Tournament of Minds

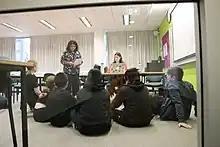
A Tournament of Minds team participating in a Spontaneous Challenge at the 2022 Perth Regional event

In larger branches, such as New South Wales, Queensland, Victoria, Western Australia and New Zealand, successful teams from this regional event are invited to participate in a Branch Final. The Branch Final allows teams three hours to create a ten-minute dramatic presentation outlining their solution to a different challenge in their Discipline. During their preparation time, they also complete another Spontaneous Challenge.